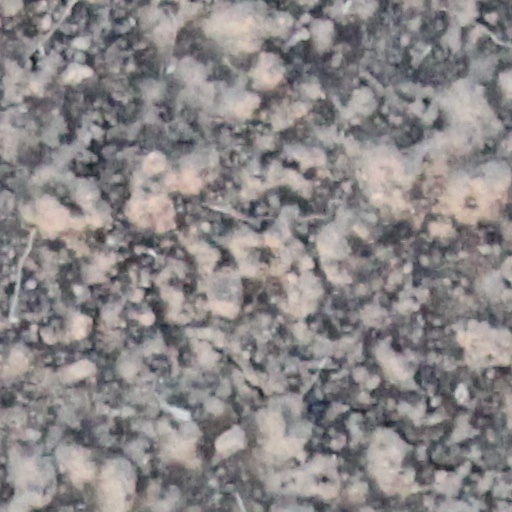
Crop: wheat